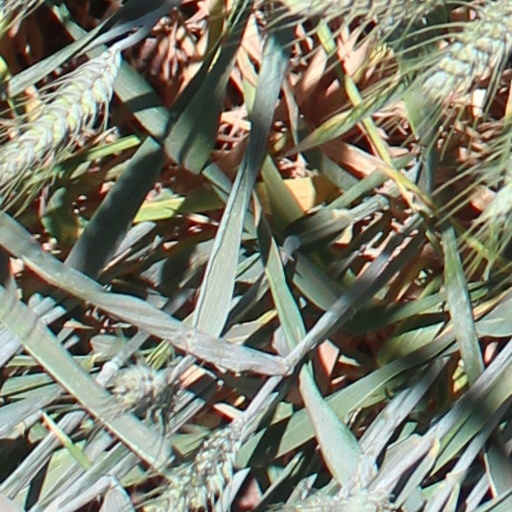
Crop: wheat